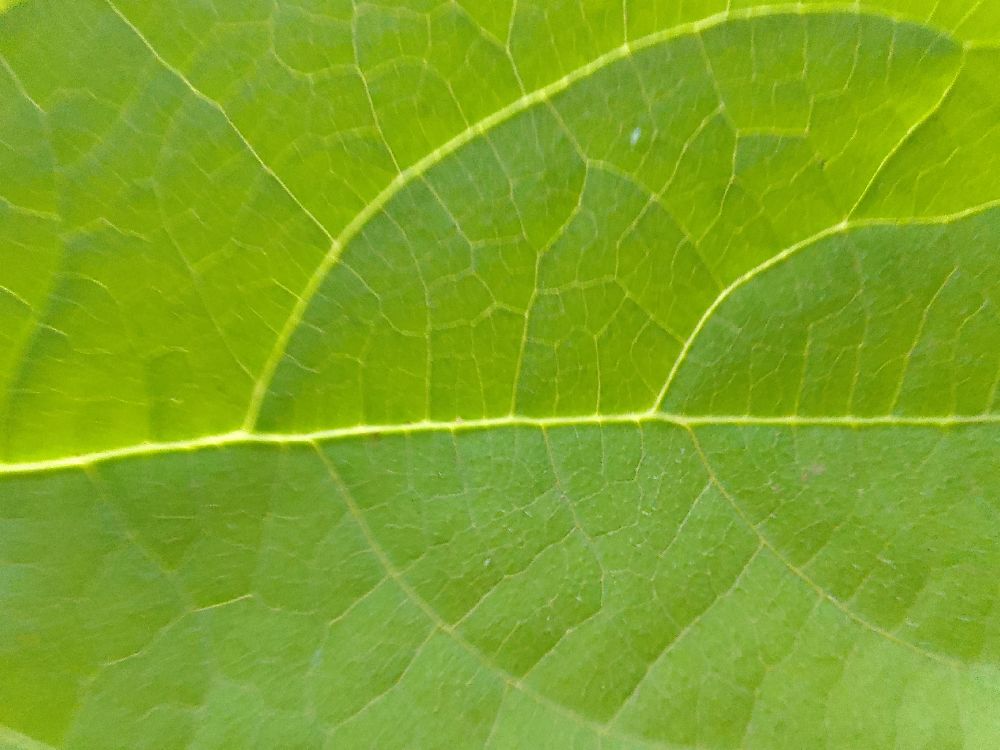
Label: healthy